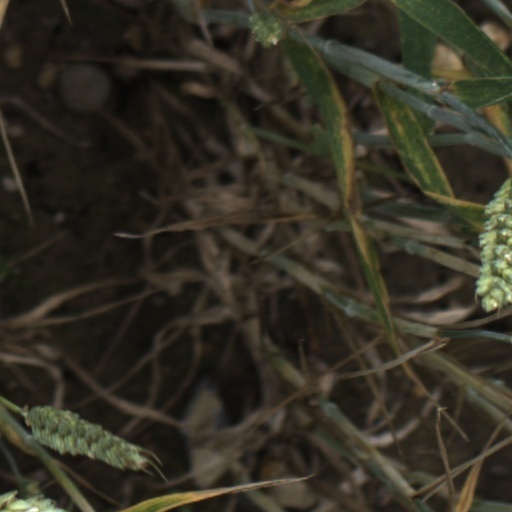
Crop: wheat